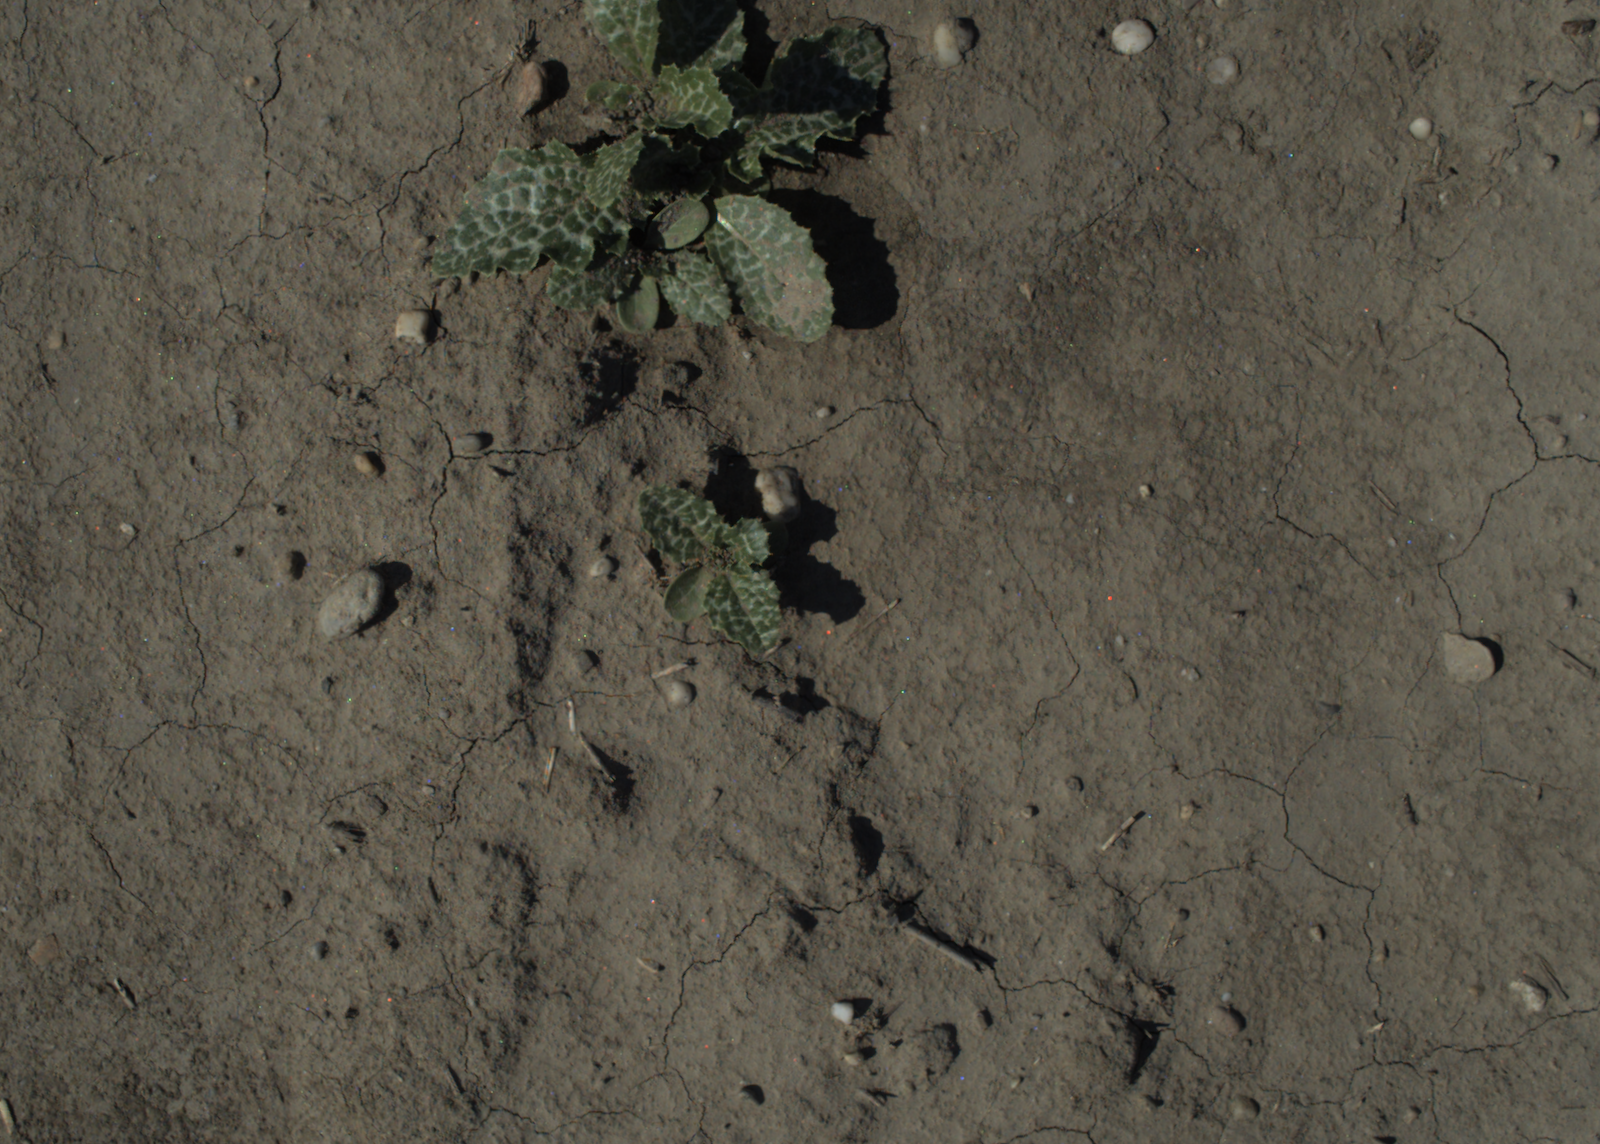
Capture date: 15.07.2021 09:56:10
Weather: sunny
Wind: light
Seeding date: 08.06.2021
Plant canopy height (mm): 962